Milsom Rees

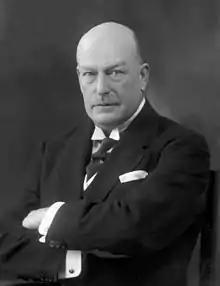
Milsom Rees in 1931

Sir John Milsom Rees GCVO (20 April 1866 – 25 April 1952) was a Welsh surgeon and a specialist in laryngology.